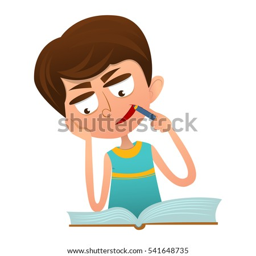
cute smart boy do homework with a book , lost in thought